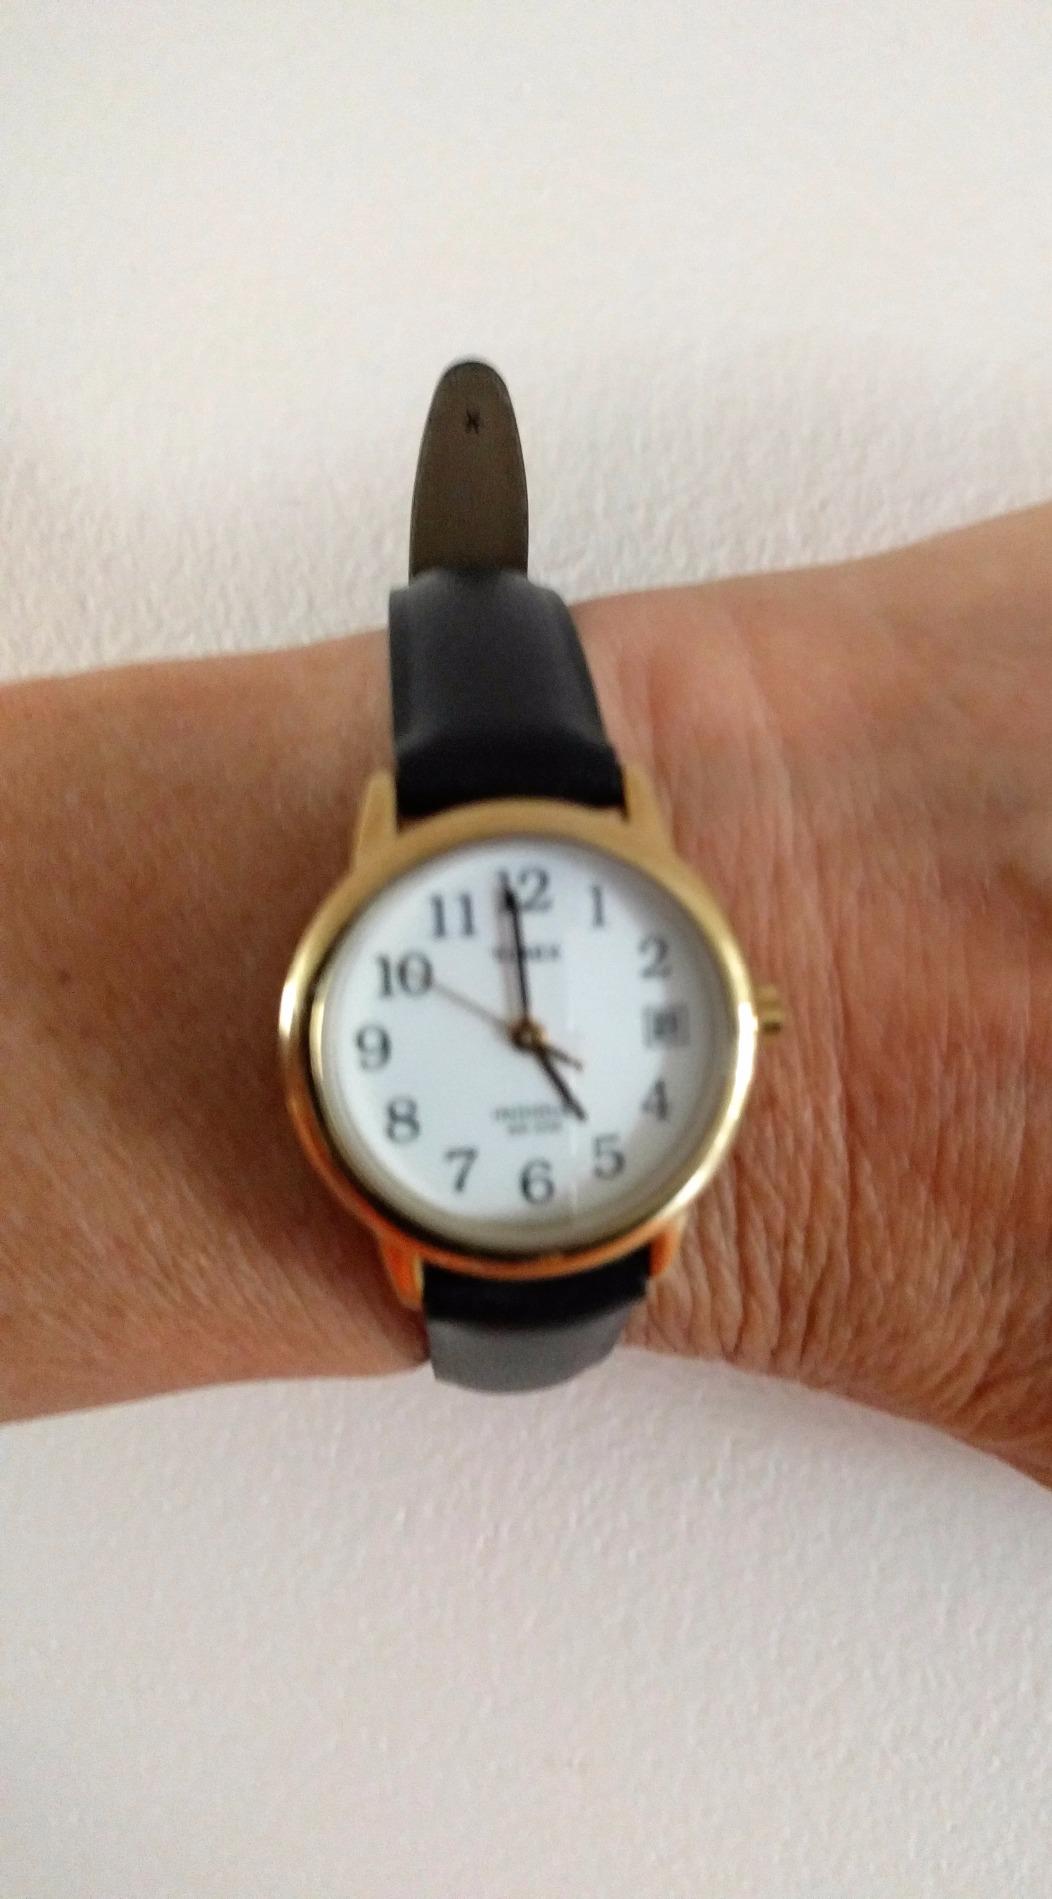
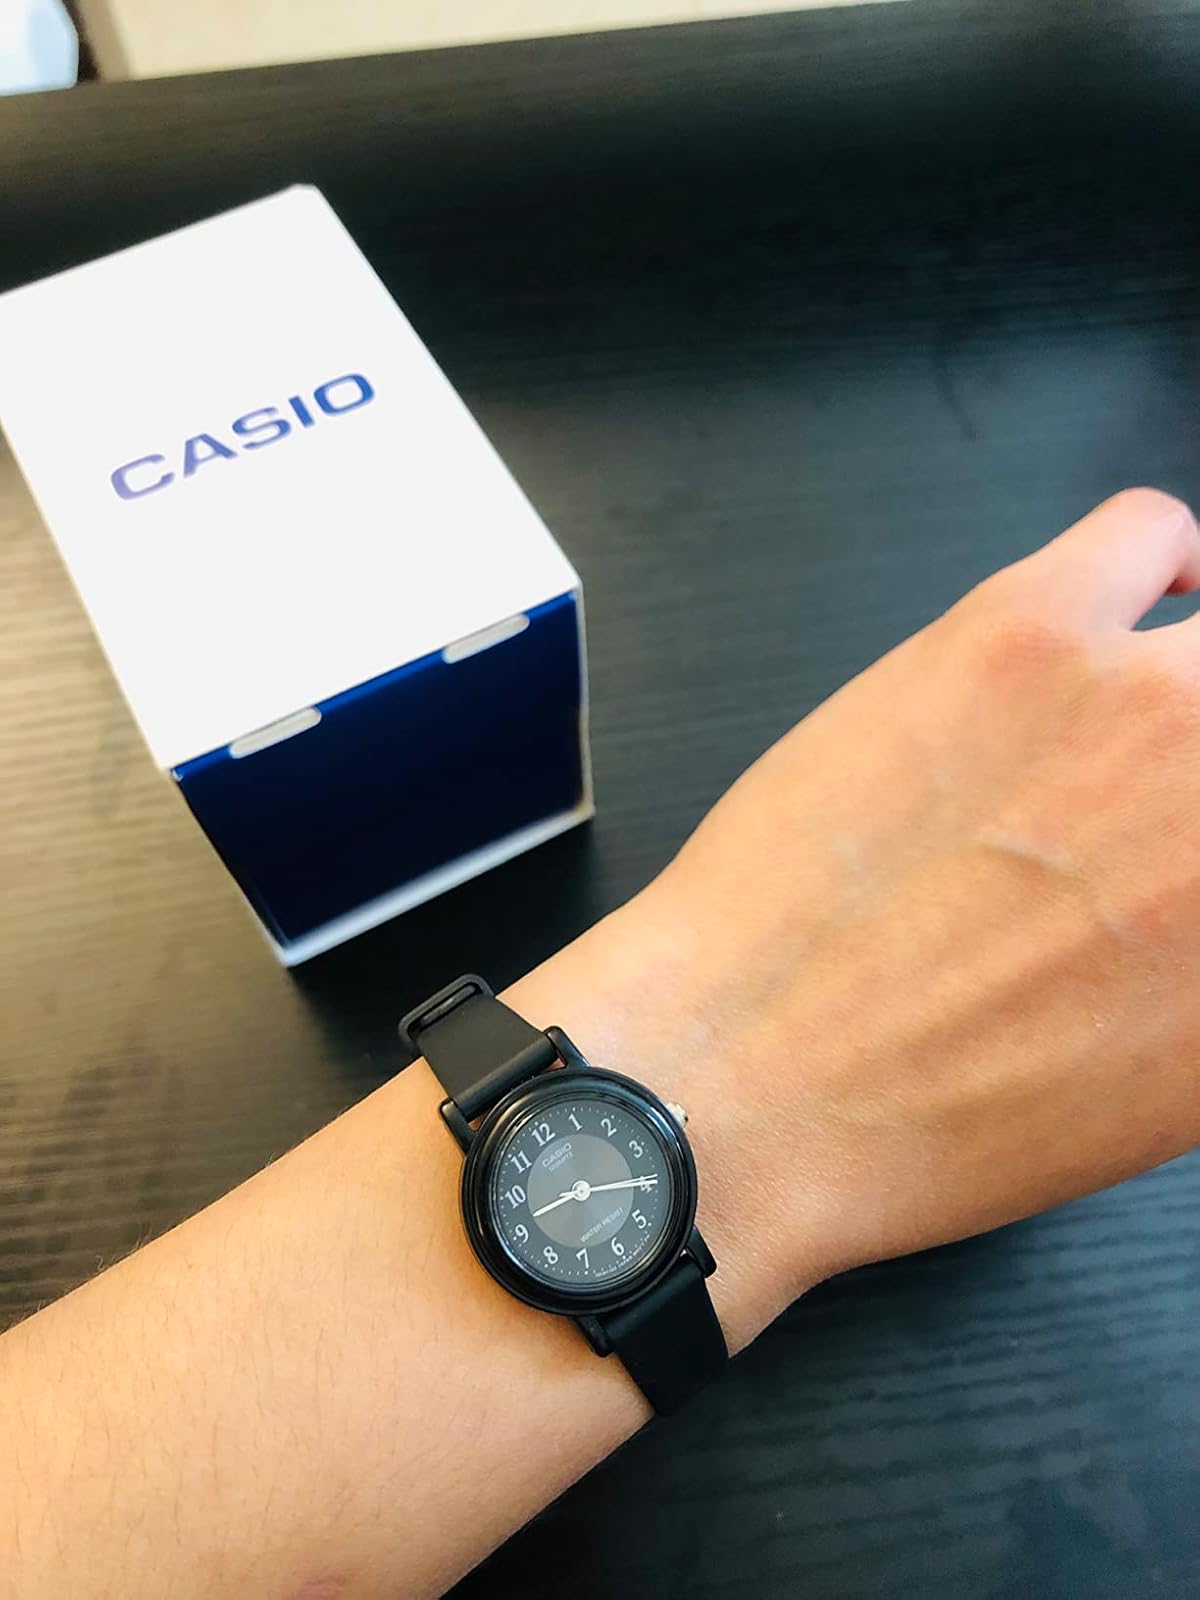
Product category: accessories_watch
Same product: no